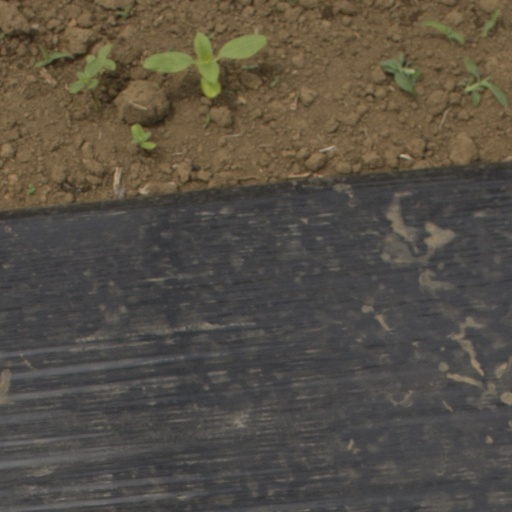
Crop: Jerusalem artichoke